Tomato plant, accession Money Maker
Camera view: tilt-top (135 deg); turntable rotation: 120 degrees
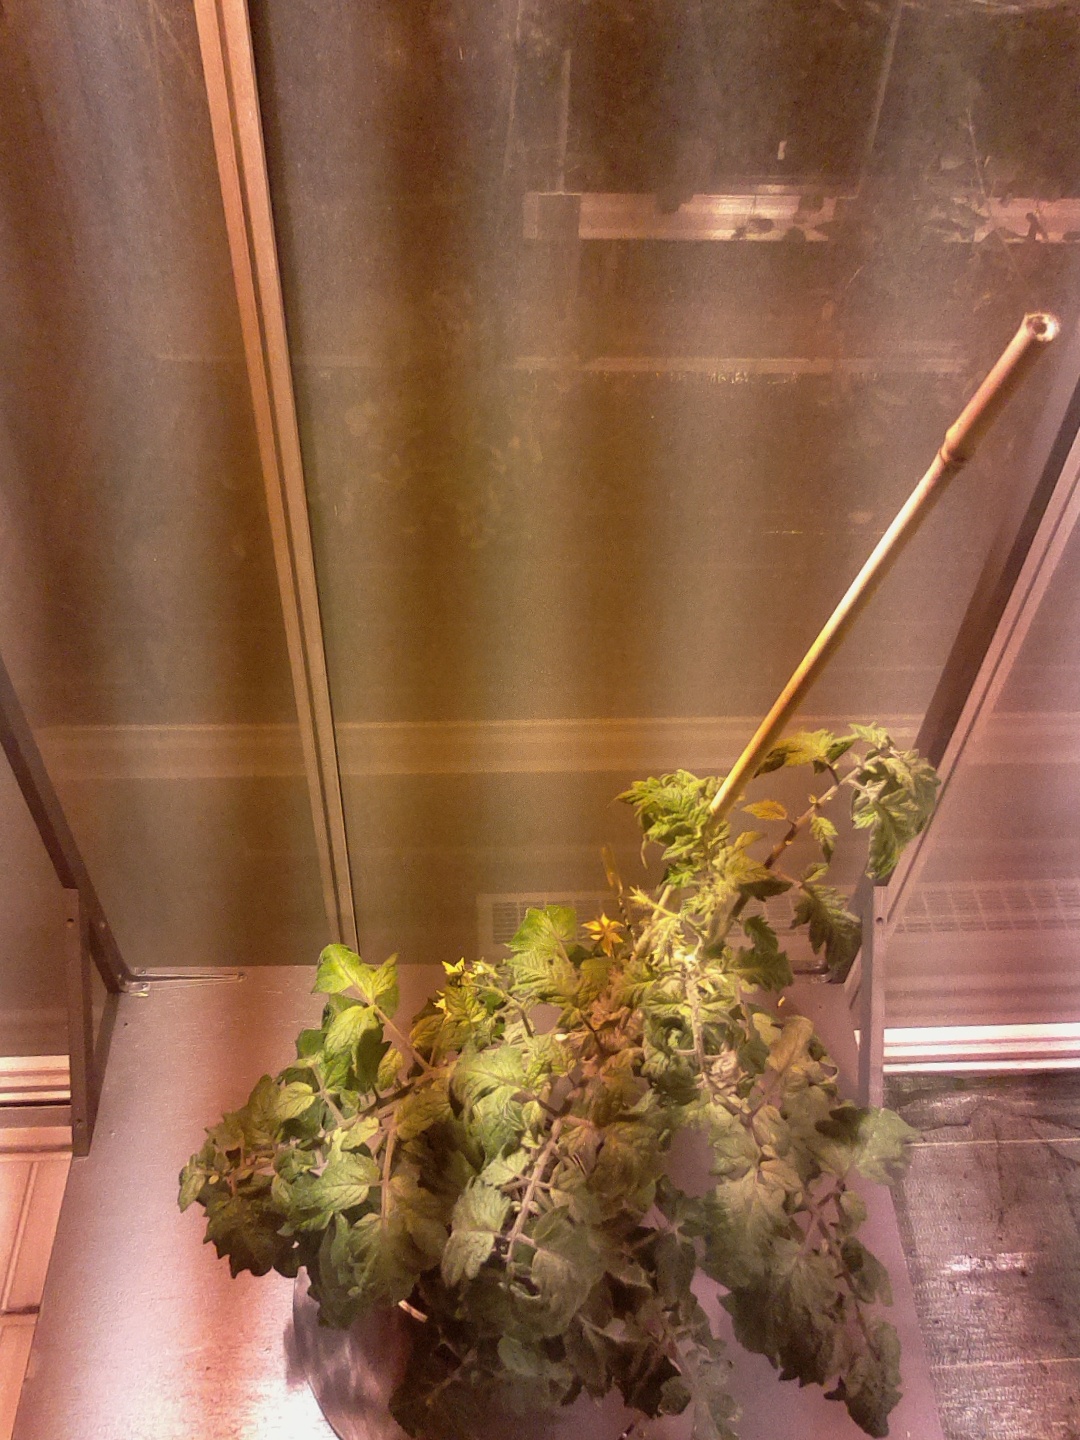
BBCH growth stage 69: End of flowering, 90%-100% of flowers open, more petals falling